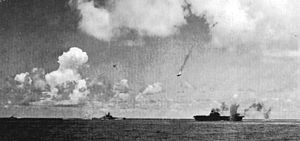
Slaget ved Santa Cruz-øerne / Slaget / Efterfølgende angreb den 26. oktober
Et japansk styrtbombefly (midt) blev skudt ned under angrebet på Enterprise (forneden t.h.) Enterprise ryger efter tidligere bombetræffere da yderligere en bombe er tæt på at ramme hangarskibet. I midten forneden ses slagskbiet South Dakota.[49]
Slaget ved Santa Cruz-øerne blev udkæmpet den 26. oktober 1942 som led i Stillehavskrigen under 2. verdenskrig. Det var det fjerde hangarskibsslag mellem den amerikanske og den japanske flåde. I lighed med slaget i Koralhavet, slaget ved Midway og slaget øst for Salomonøerne var de to flåder ikke inden for synsvidde eller kanonafstand af hinanden. I stedet blev alle angreb fra begge sider gennemført med fly fra hangarskibe eller fra land.